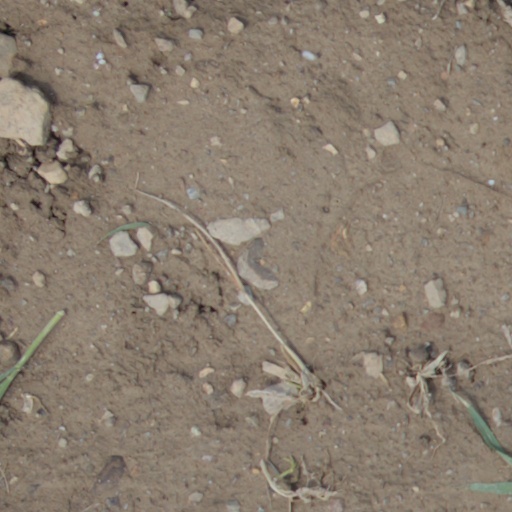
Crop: wheat